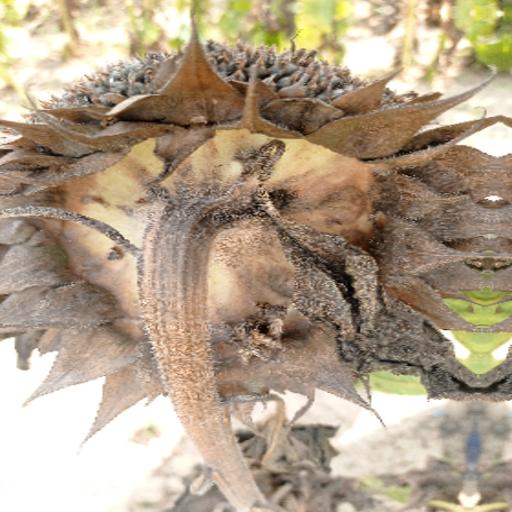
Label: Gray_mold